Kurt Trampedach

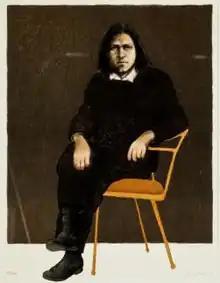
Trampedach selfportrait from the 1980s painted in a more realistic style than most of hs selfportraits which generally tended towards surrealism.

Trampedach was born at Hillerød. He studied at the Danish Academy of Fine Arts from 1963 to 1969. He had his artistic breakthrough by the end of the sixties. He has often made distorted self-portraits and portraits of his own wife. Portraits of horses, and of large- headed babies were other favorite motifs. His dark style was particularly inspired by Rembrandt van Rijn. Painting was a way for him to work with his own psyche, with frequent bouts of depression and mania. In 1983 Trampedach's studio in Copenhagen was set on fire destroying many paintings. In 1984 he received the Eckersberg Medal.